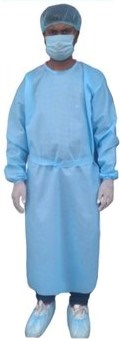
Objects detected:
Mask
Gloves
Gloves
Coverall